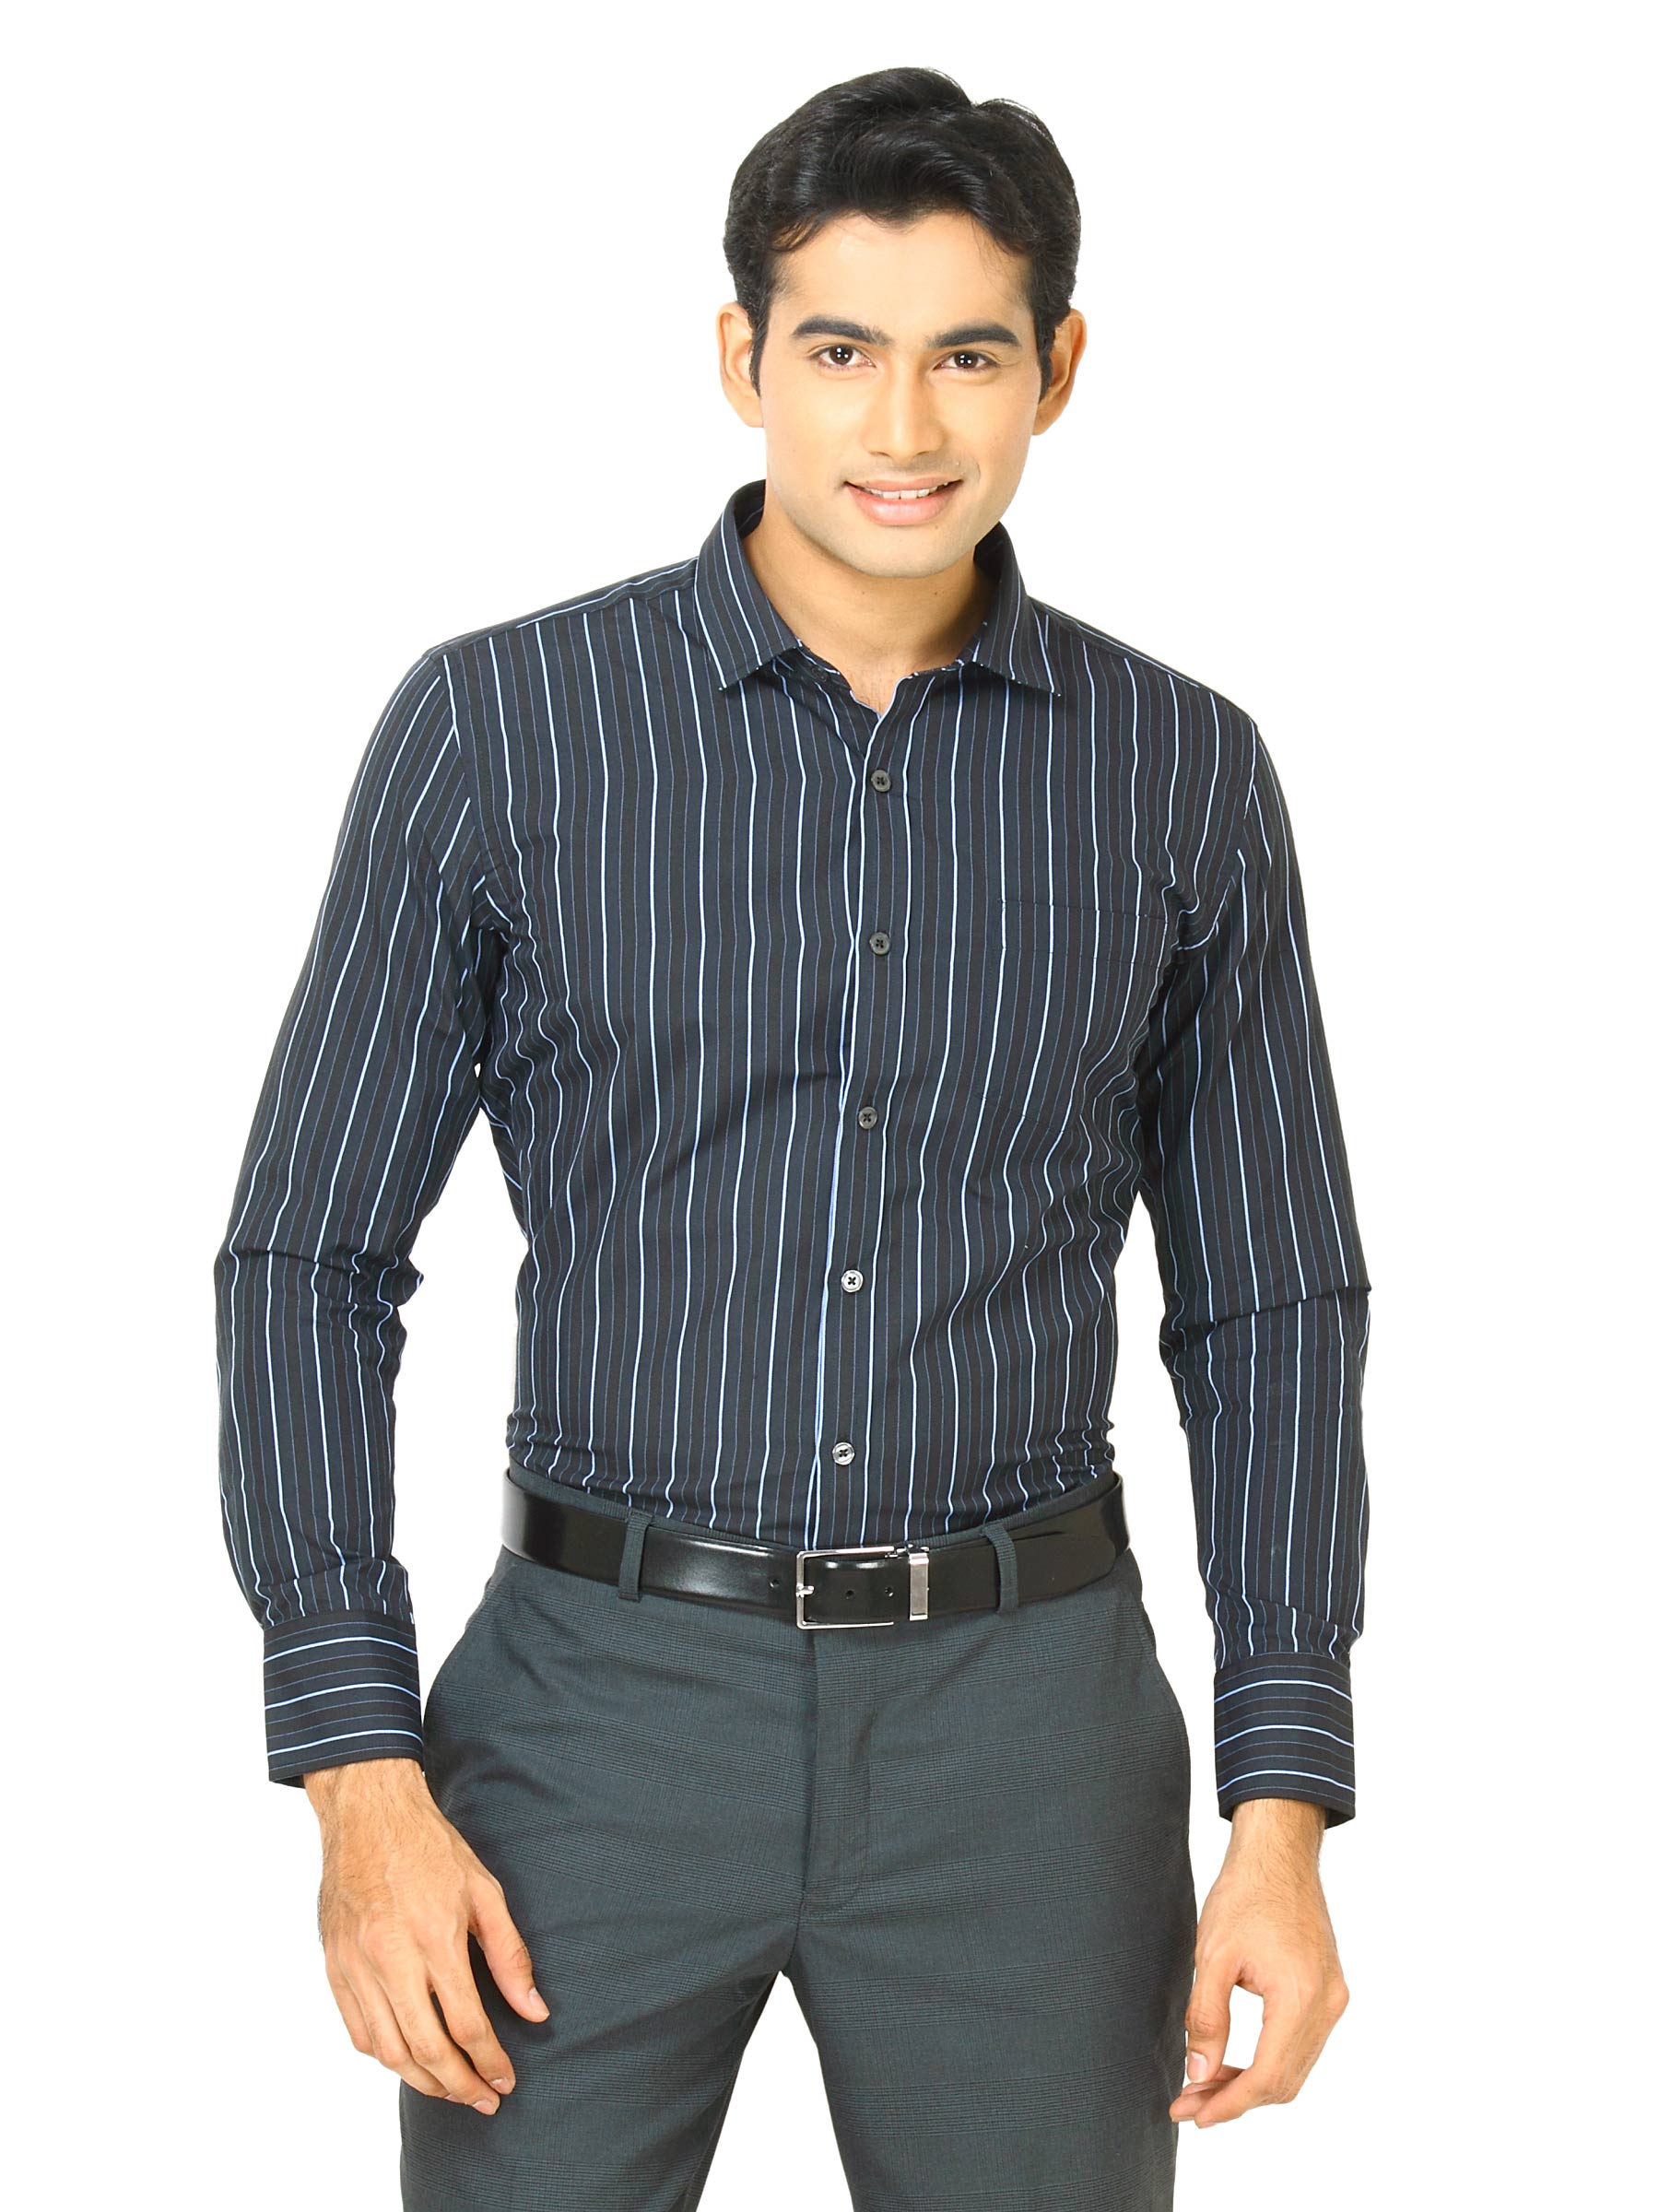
John Miller Men Blue stripe Black Shirts
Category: Apparel / Topwear / Shirts
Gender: Men
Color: Black
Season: Fall 2011
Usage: Formal